Felix Frank

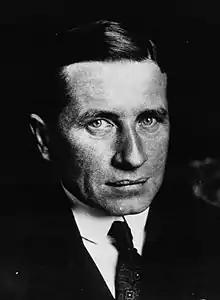
Felix Frank in 1932

Felix Frank (31 October 1876 in Vienna, then in Lower Austria as part of Austria-Hungary – 2 March 1957 in Innsbruck) was an Austrian politician from the Greater German People's Party who served as Vice-Chancellor of Austria from 31 May 1922 to 20 November 1924 under Chancellor Ignaz Seipel. From 1925 to 1932 he also served as Austrian ambassador to Germany.